Heracles in popular culture

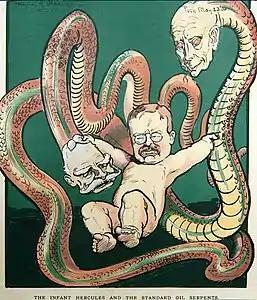
U.S. President Theodore Roosevelt depicted as the infant Hercules grappling with the Standard Oil Company

Heracles, also known as Hercules, is a Greek and Roman mythological hero known for his strength and far-ranging adventures. He is one of the most commonly portrayed figures from classical mythology in the popular culture of the 20th and 21st centuries.